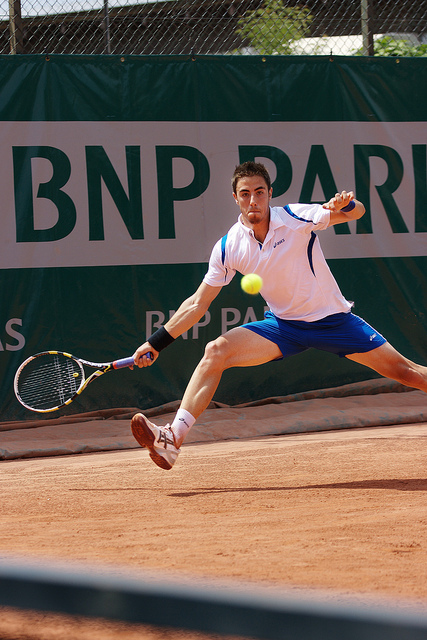
một người đàn ông đang nhảy qua phải để đánh quả bóng tennis